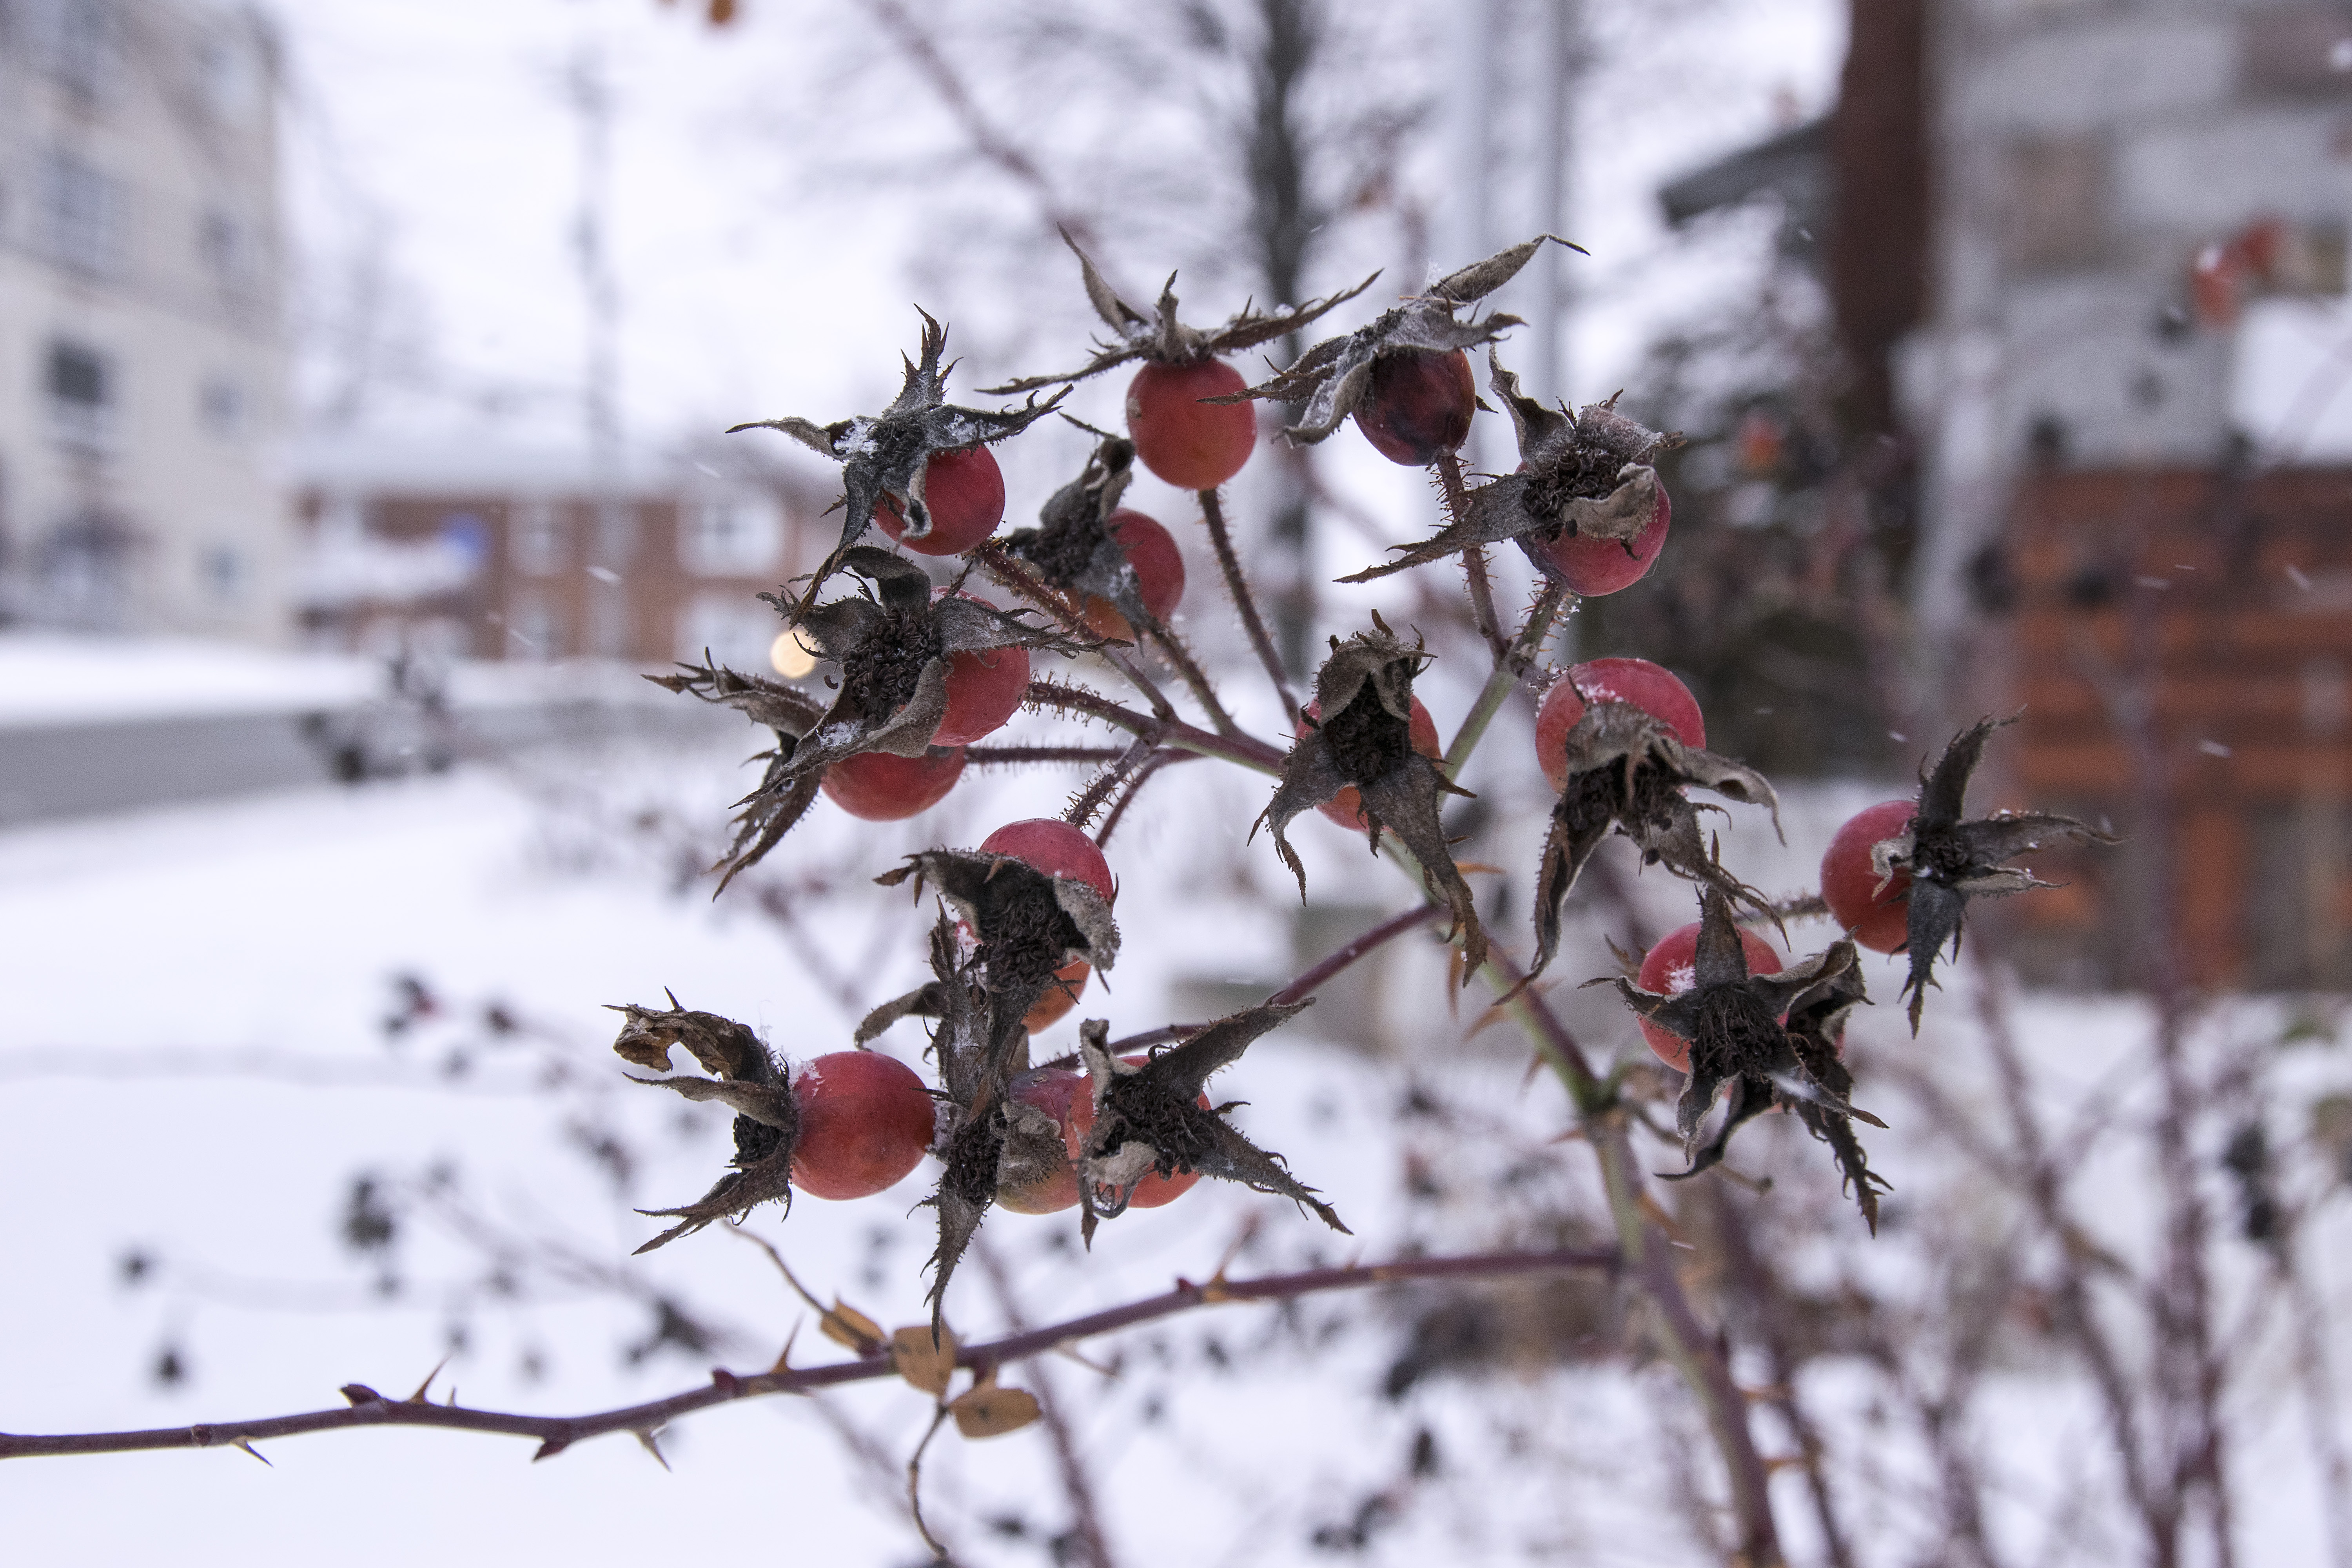
tree, nature, branch, blossom, snow, winter, plant, leaf, flower, frost, ice, spring, red, weather, flora, season, twig, canada, quebec, sherbrooke, freezing, macro photography